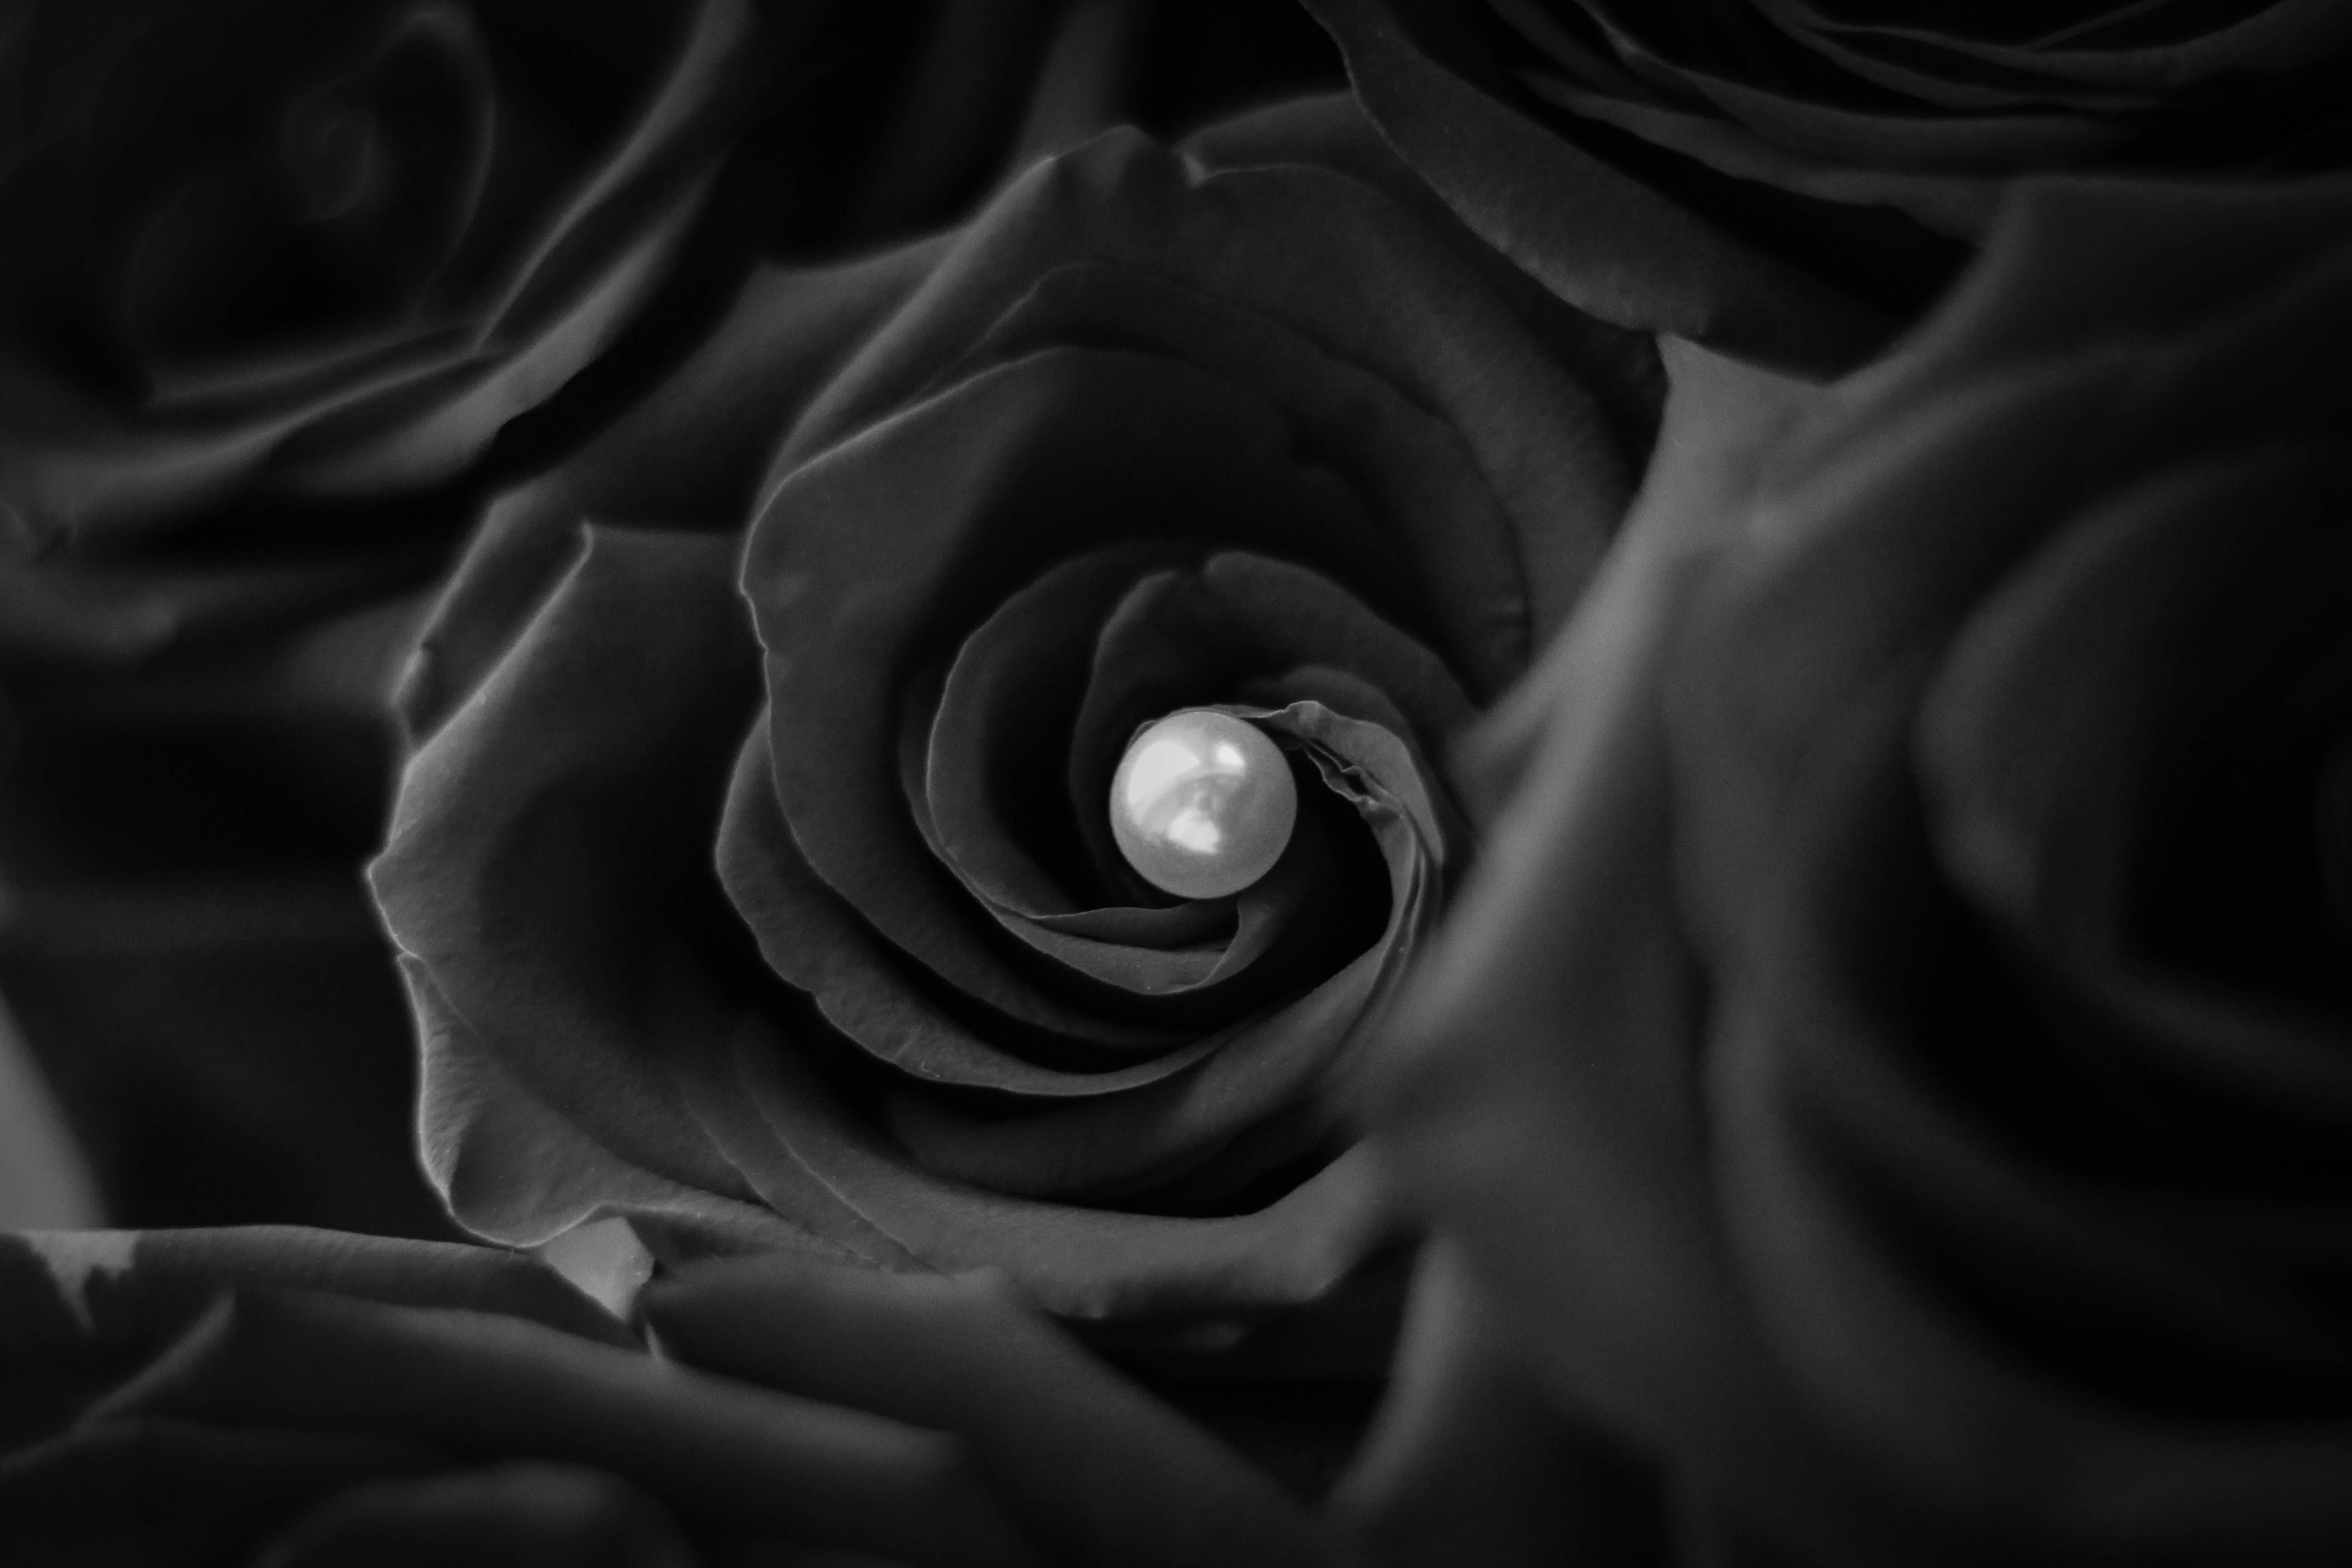
flowers, roses, dark flowers, flower, water, petal, flash photography, liquid, Hybrid tea rose, plant, style, black and white, rose, garden roses, flowering plant, rose family, rose order, terrestrial plant, monochrome photography, moisture, monochrome, darkness, close up, floribunda, macro photography, herbaceous plant, art, still life photography, rosa centifolia, pattern, stock photography, still life, annual plant, plant stem, drop, perennial plant, dew, peach